Cornish nationalism

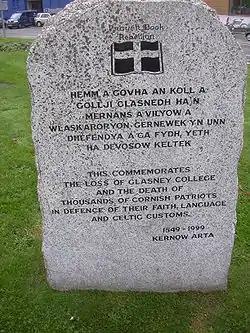
Monument supporting Cornish identity

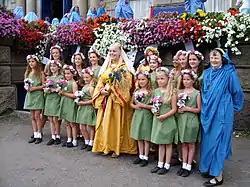
Cornwall has had its own gorsedd, Gorseth Kernow, since 1928

In 936, King Athelstan of England fixed Cornwall's eastern boundary at the Tamar. The Italian scholar Polydore Vergil in his "Anglica Historia", published in 1535, wrote that "the whole Countrie of Britain ... is divided into iiii partes; whereof the one is inhabited of Englishmen, the other of Scottes, the third of Wallshemen, [and] the fowerthe of Cornishe people, which all differ emonge them selves, either in tongue, ... in manners, or ells in lawes and ordinaunces." Writing in 1616, Arthur Hopton stated:'England is ... divided into 3 great Provinces, or Countries ... every of them speaking a several and different language, as English, Welsh and Cornish."